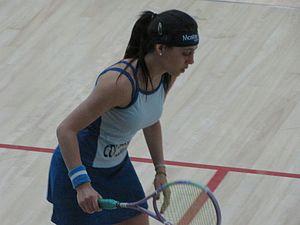
Silvia Angulo Rugeles, née le 14 septembre 1983 à Bucaramanga, est une joueuse de squash représentant la Colombie. Elle atteint en mars 2007 la 66ᵉ place mondiale sur le circuit international, son meilleur classement.